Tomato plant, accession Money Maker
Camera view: bottom (45 deg); turntable rotation: 60 degrees
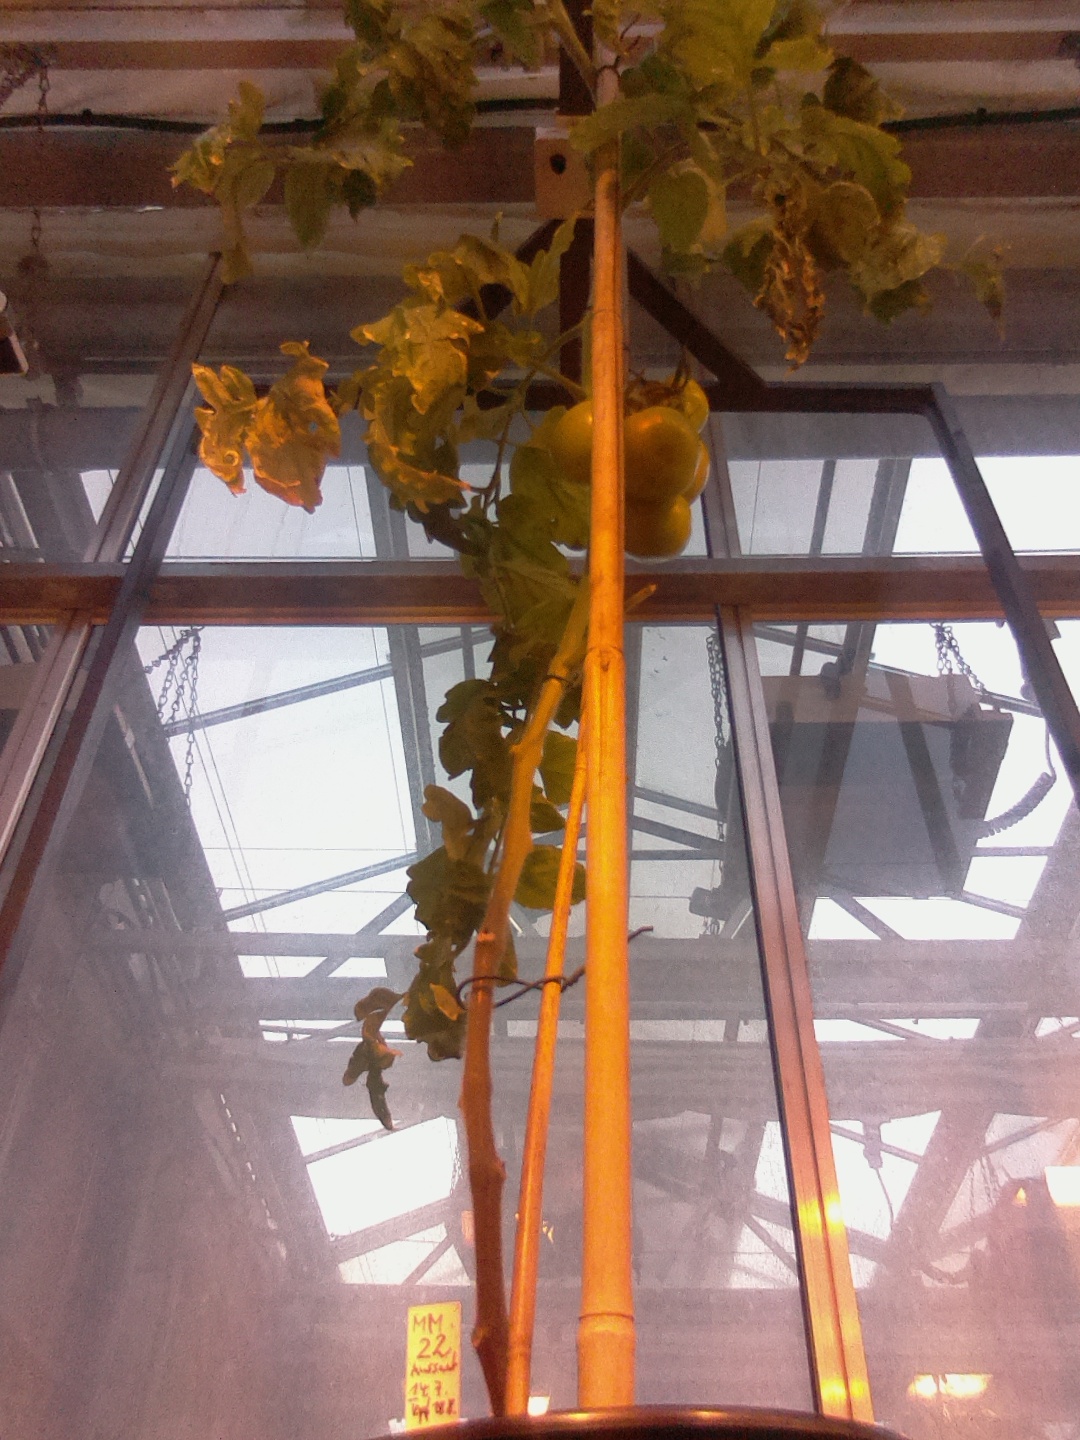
BBCH growth stage 80: fruits start showing typical ripe color (orange -> red)